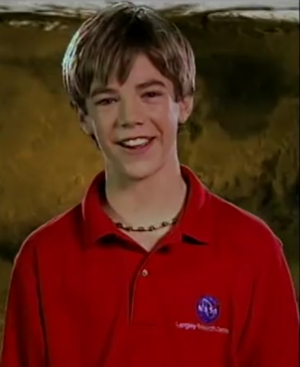
Thomas Grant Gustin, dit Grant Gustin, est un acteur américain, né le 14 janvier 1990 à Norfolk en Virginie.